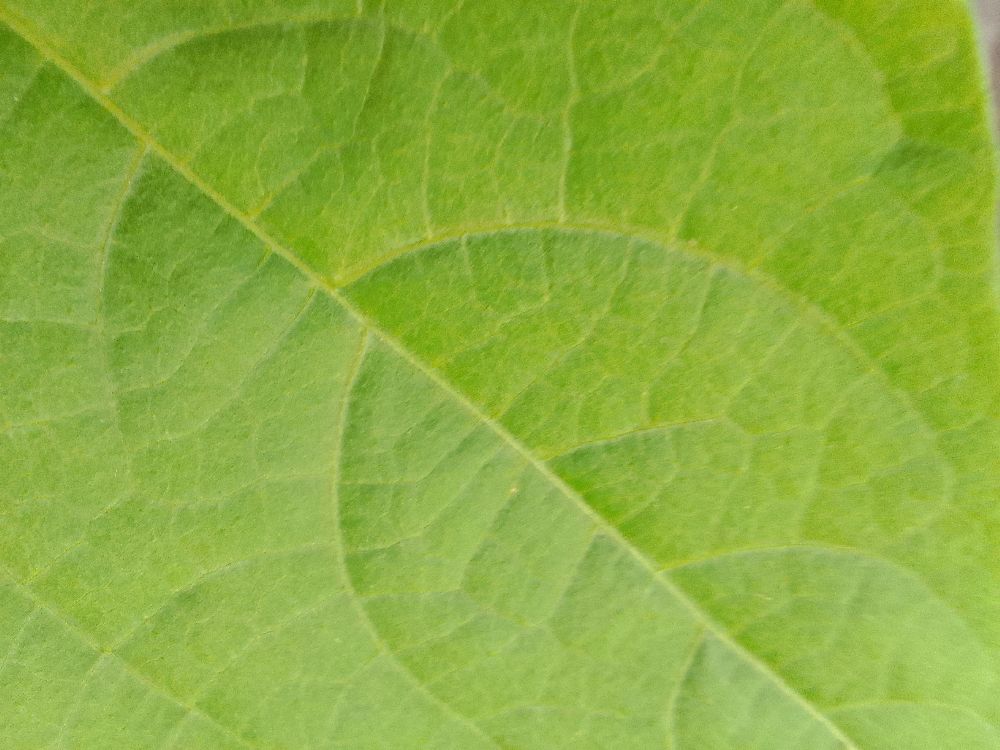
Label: healthy